Birla Planetarium, Chennai

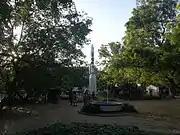
A rocket model at the Science Park

The planetarium conducts sky shows every day at different times in different languages. The shows include the Solar System, sky and seasons, eclipses, Earth, Man on Moon, comets, shooting meteoroids, stellar cycle and the deep sky. As of 2007, since its inception, the planetarium has introduced 35 programmes on these topics. Audio-visual programs on various aspects of astronomy and different cosmic phenomena are also shown. Program themes are changed every 3 months. Shows are conducted in English and Tamil. The planetarium and the Science and Technology Centre is open on all days except on national holidays from 10:00 am to 5:45 pm.